Water Birds

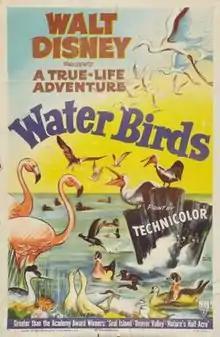
Film poster

Water Birds is a 1952 American short documentary film directed by Ben Sharpsteen. In 1953, it won an Oscar for Best Short Subject (Two-Reel) at the 25th Academy Awards. The film was produced by Walt Disney as part of the "True-Life Adventures" series of nature documentaries. It was shot in Technicolor by more than a dozen cameramen and was created in cooperation with the National Audubon Society and the Denver Museum of Natural History.